Imperial County of Reuss

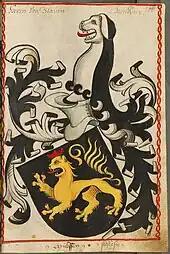
Coat-of-arms of the "Vogts" of Gera (1370), since the mid 15th century also of the "Vogts" of Plauen and the Lords Reuss of Plauen

The position of "vogt" soon became hereditary. While the dominions of Heinrich von Gleissberg included the towns Gera and Weida, his grandson Henry II the Rich (d. before 1209) also acquired Plauen. When his three sons divided their inheritance, three independent areas emerged, ruled by the branches of the bailiffs of Weida-Ronneburg, Plauen-Gera and Greiz-Reichenbach. The bailiffs, initially unfree nobles "(Ministerialis)", quickly rose to the rank of lords. After the division, the official title "Vogt" was carried on by all branches and passed on like a hereditary imperial fiefdom. When the bailiffs negotiated a treaty with Henry III, Margrave of Meissen in 1254, they acted as equal partners. In 1329 Emperor Ludwig the Bavarian confirmed the bailiffs a rank equal to Princes of the Holy Roman Empire, albeit without the title itself, they continued to use the designation "Vogt".